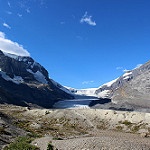
Label: glacier